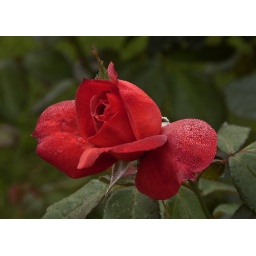
Beautiful roses in the Magic Kingdom rose garden.